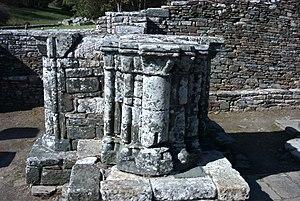
Chapelle de Languidou
La chapelle de Languidou est située dans la commune de Plovan, en Bretagne. D'un point de vue administratif, elle est dans le département du Finistère, arrondissement de Quimper. D'un point de vue ethnographique, elle est dans le Pays Bigouden, en Basse-Cornouaille.